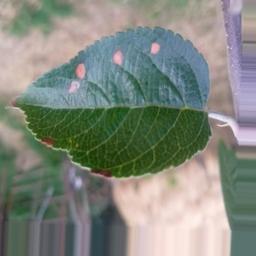
Label: Alternaria